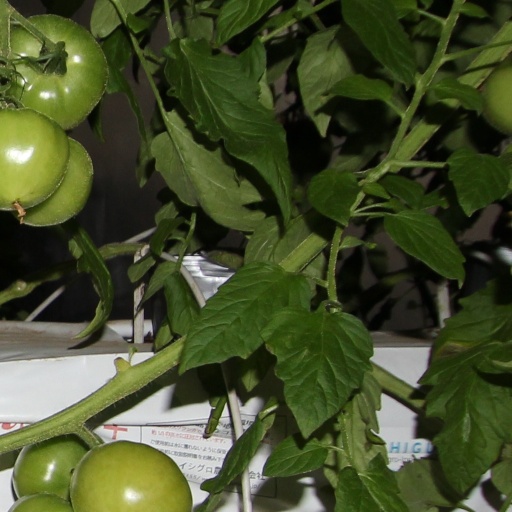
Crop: tomato